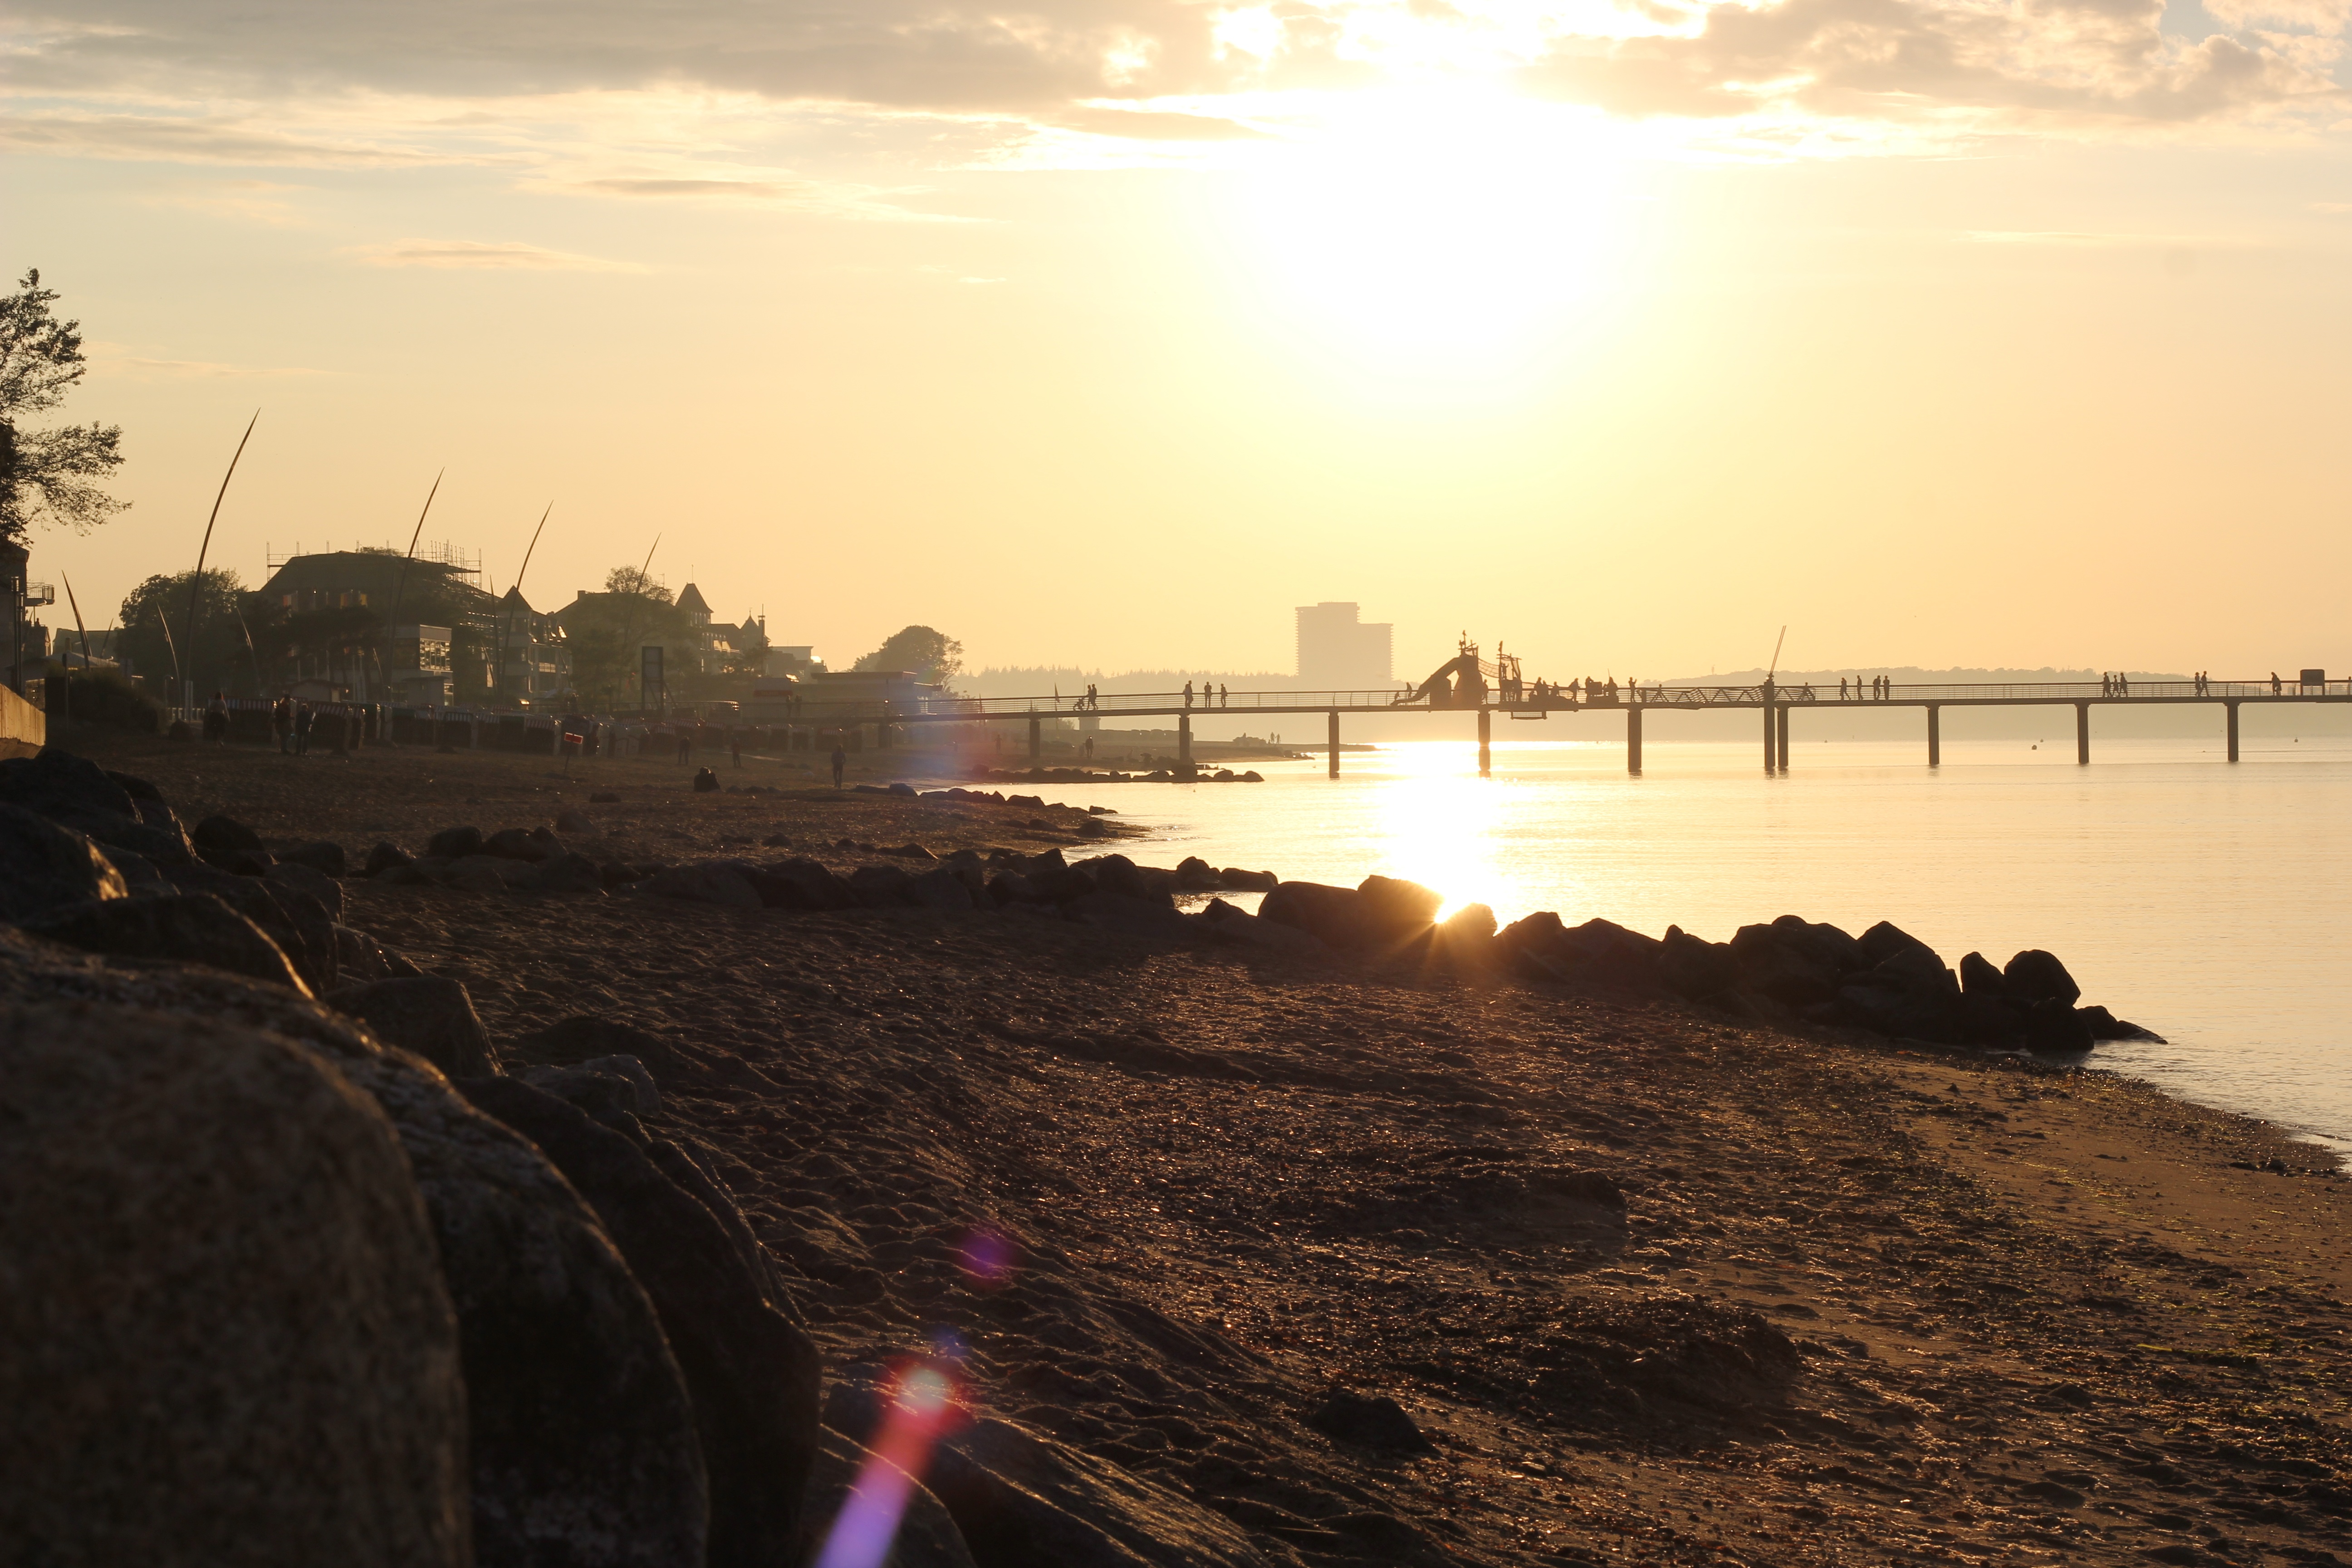
beach, sea, coast, horizon, sky, sun, sunrise, sunset, sunlight, morning, shore, wave, dawn, river, dusk, evening, holiday, bay, body of water, baltic sea, atmospheric phenomenon